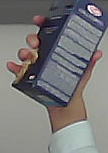
Product: barilla_lasagne